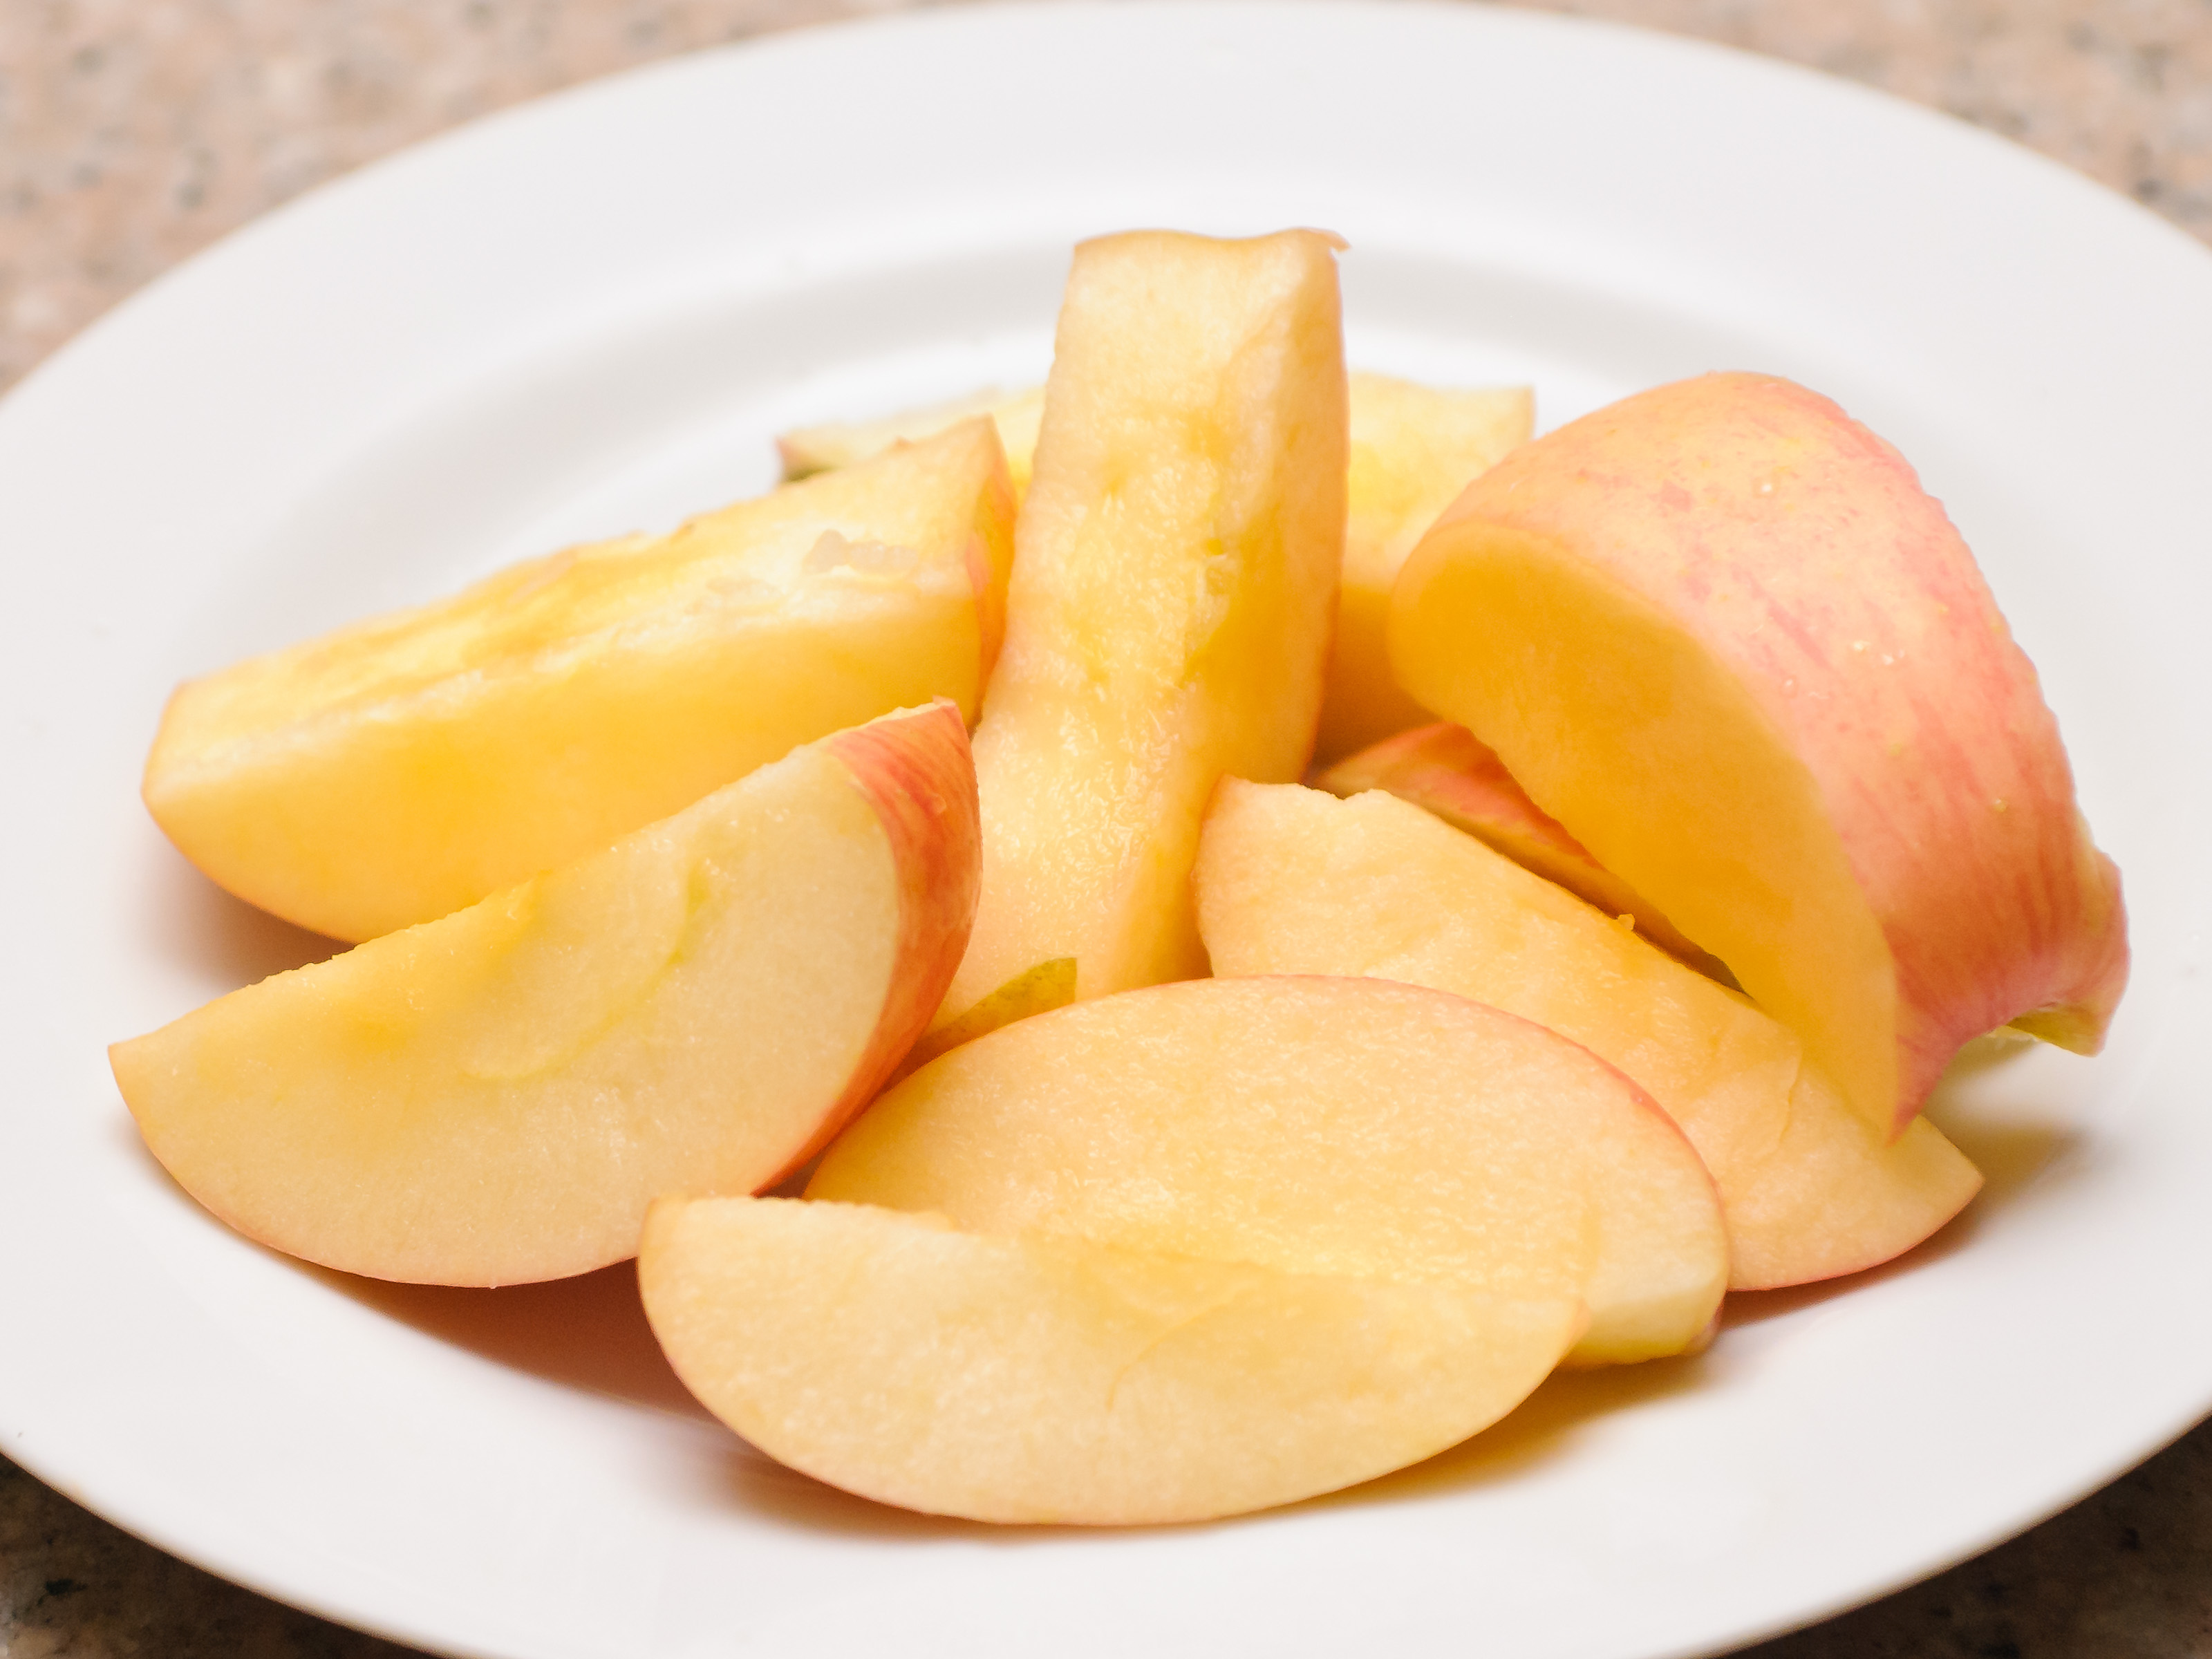
Label: Apple